The Light (2004 film)

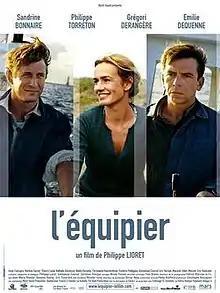
Theatrical release poster

The Light (French: L'Équipier) is a 2004 French film directed by Philippe Lioret and starring Sandrine Bonnaire, Émilie Dequenne, Grégori Derangère, and Philippe Torreton.